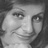
Emotion: happy